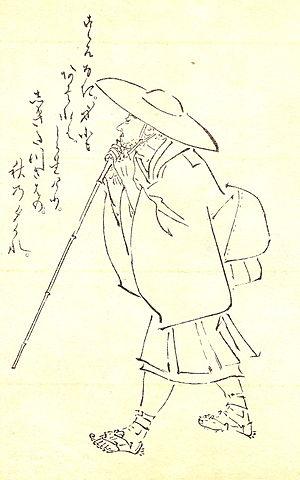
Saigyō Hōshi, né en 1118 et mort en 1190, était un célèbre poète japonais ayant vécu à la fin de l’époque de Heian et au début de l’époque de Kamakura. On l'appelle aussi « le moine Saigyō » ou simplement Saigyō. Vantant dans ses œuvres les beautés du voyage et de la nature, son style simple et empreint de spiritualité eut une grande influence sur la poésie japonaise.